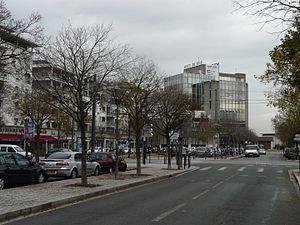
L'hôtel de ville et le centre de Vaulx-en-Velin (Rhône)